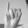
ASL letter: I